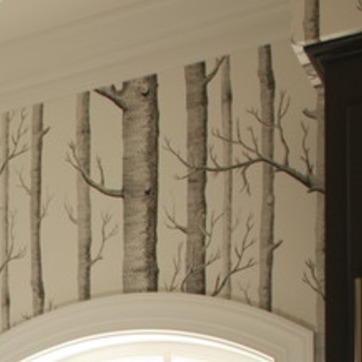
Material: wallpaper